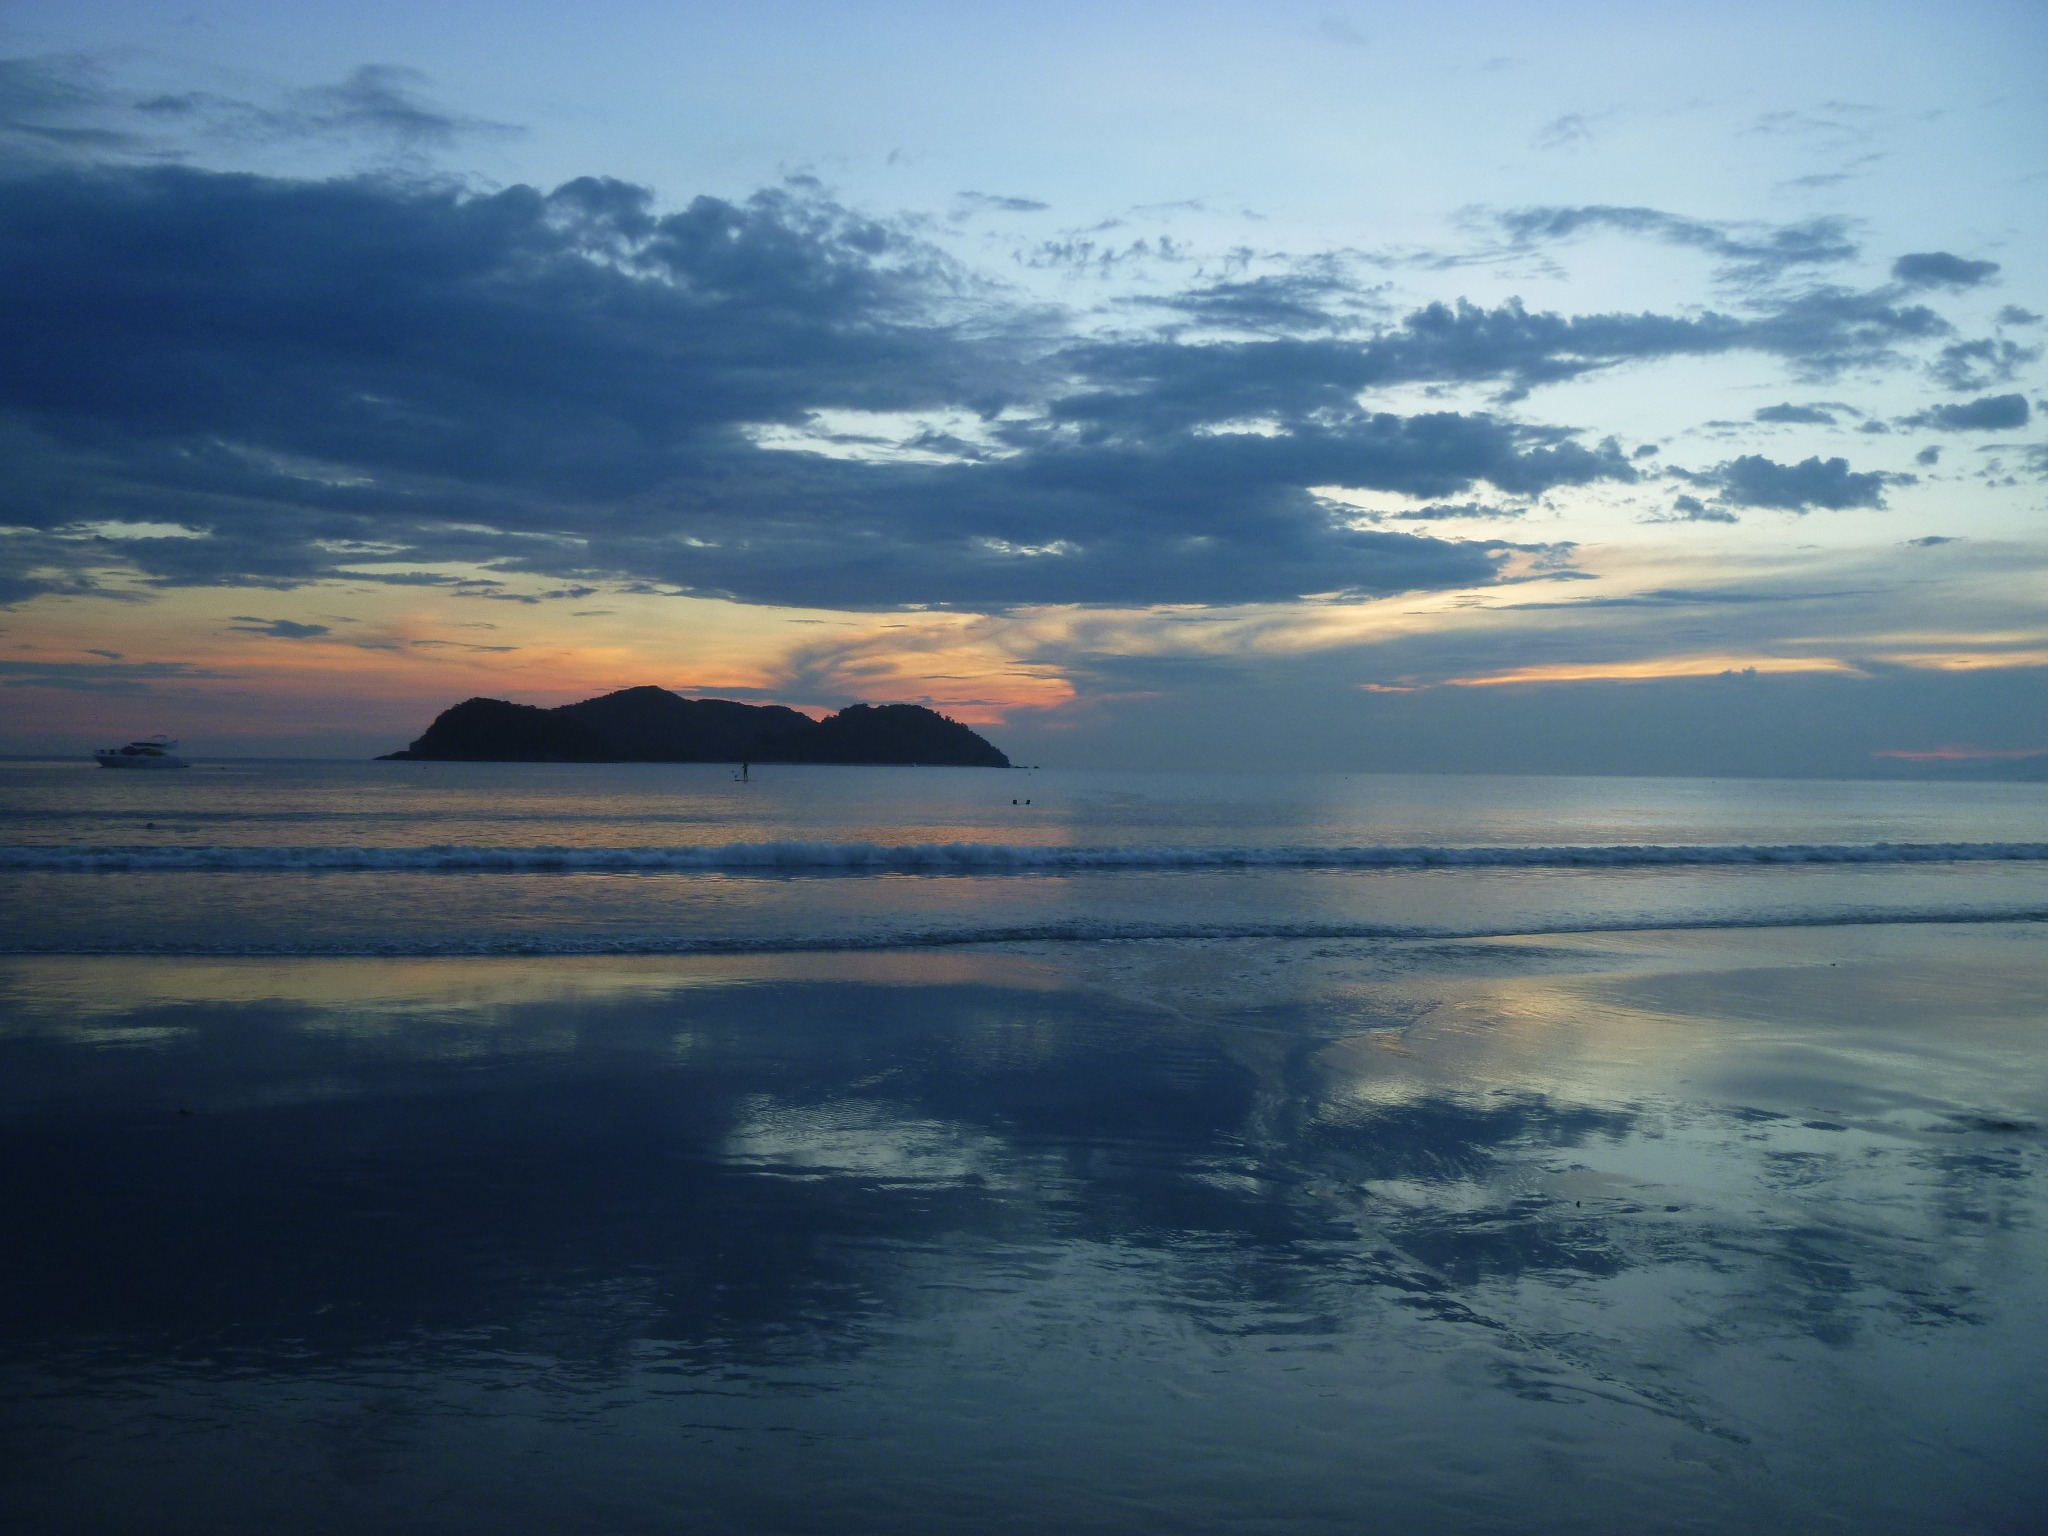
beach, landscape, sea, coast, ocean, horizon, cloud, sky, sunrise, sunset, sunlight, morning, shore, wave, lake, dawn, atmosphere, dusk, evening, reflection, bay, body of water, mar, loch, afterglow, atmospheric phenomenon